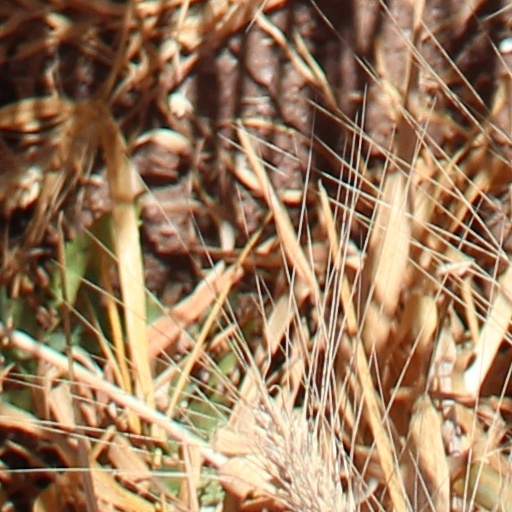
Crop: wheat